Sports and Olympic Committee of Macau, China

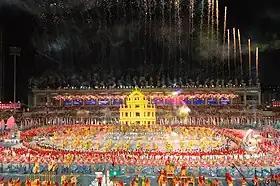
Macau Olympic Committee hosted the East Asian Games in 2005

Although the sovereignty of Macau was handed over from Portugal to the People's Republic of China in 1999, the new government has continued to allow Macau to participate in international organisations and sporting events under the name "Macau, China" using the regional flag of the Macau Special Administrative Region. In addition, the Macau Olympic Committee has participated in the National Games of China since 2011. Macau was elected as the host city of 2005 East Asian Games during the 11th General Assembly of East Asian Games Association in Guam in March 1996. The Games are the largest international sporting event ever hosted by Macau and the SAR achieved the best results of all the countries that participated.